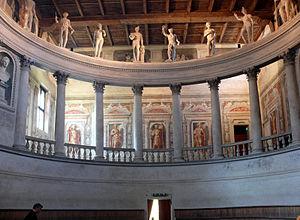
Le teatro all’Antica est un théâtre de Sabbioneta, en Lombardie. C’est le premier théâtre de plain-pied, construit à cet effet du monde moderne, et le deuxième plus ancien théâtre en salle dans le monde, après le teatro Olimpico de Vicence. C’est, avec ce dernier et le théâtre Farnèse à Parme, l’un des trois théâtres de la Renaissance encore en existence.